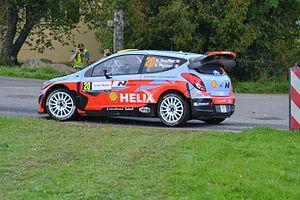
Rallye WRC France-Alsace 2014, ES12 Soultzeren - Le Grand Hohnack 2 à Labaroche. Hyundai i20 WRC - Bryan Bouffier - Xavier Panseri
Bryan Bouffier, né le 1ᵉʳ décembre 1978 à Die, est un pilote automobile français.